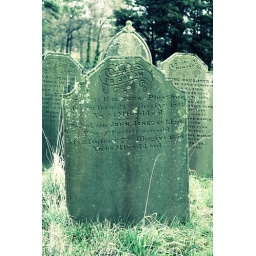
This grave stone had an amazing texture, it looked like it was covered in green suede.